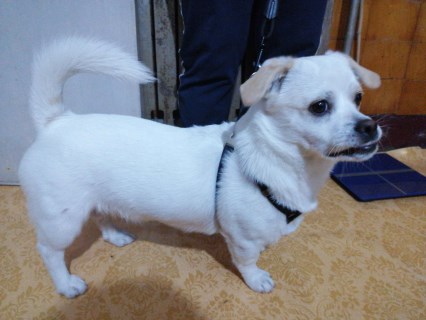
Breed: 3336-n000121-chinese_rural_dog